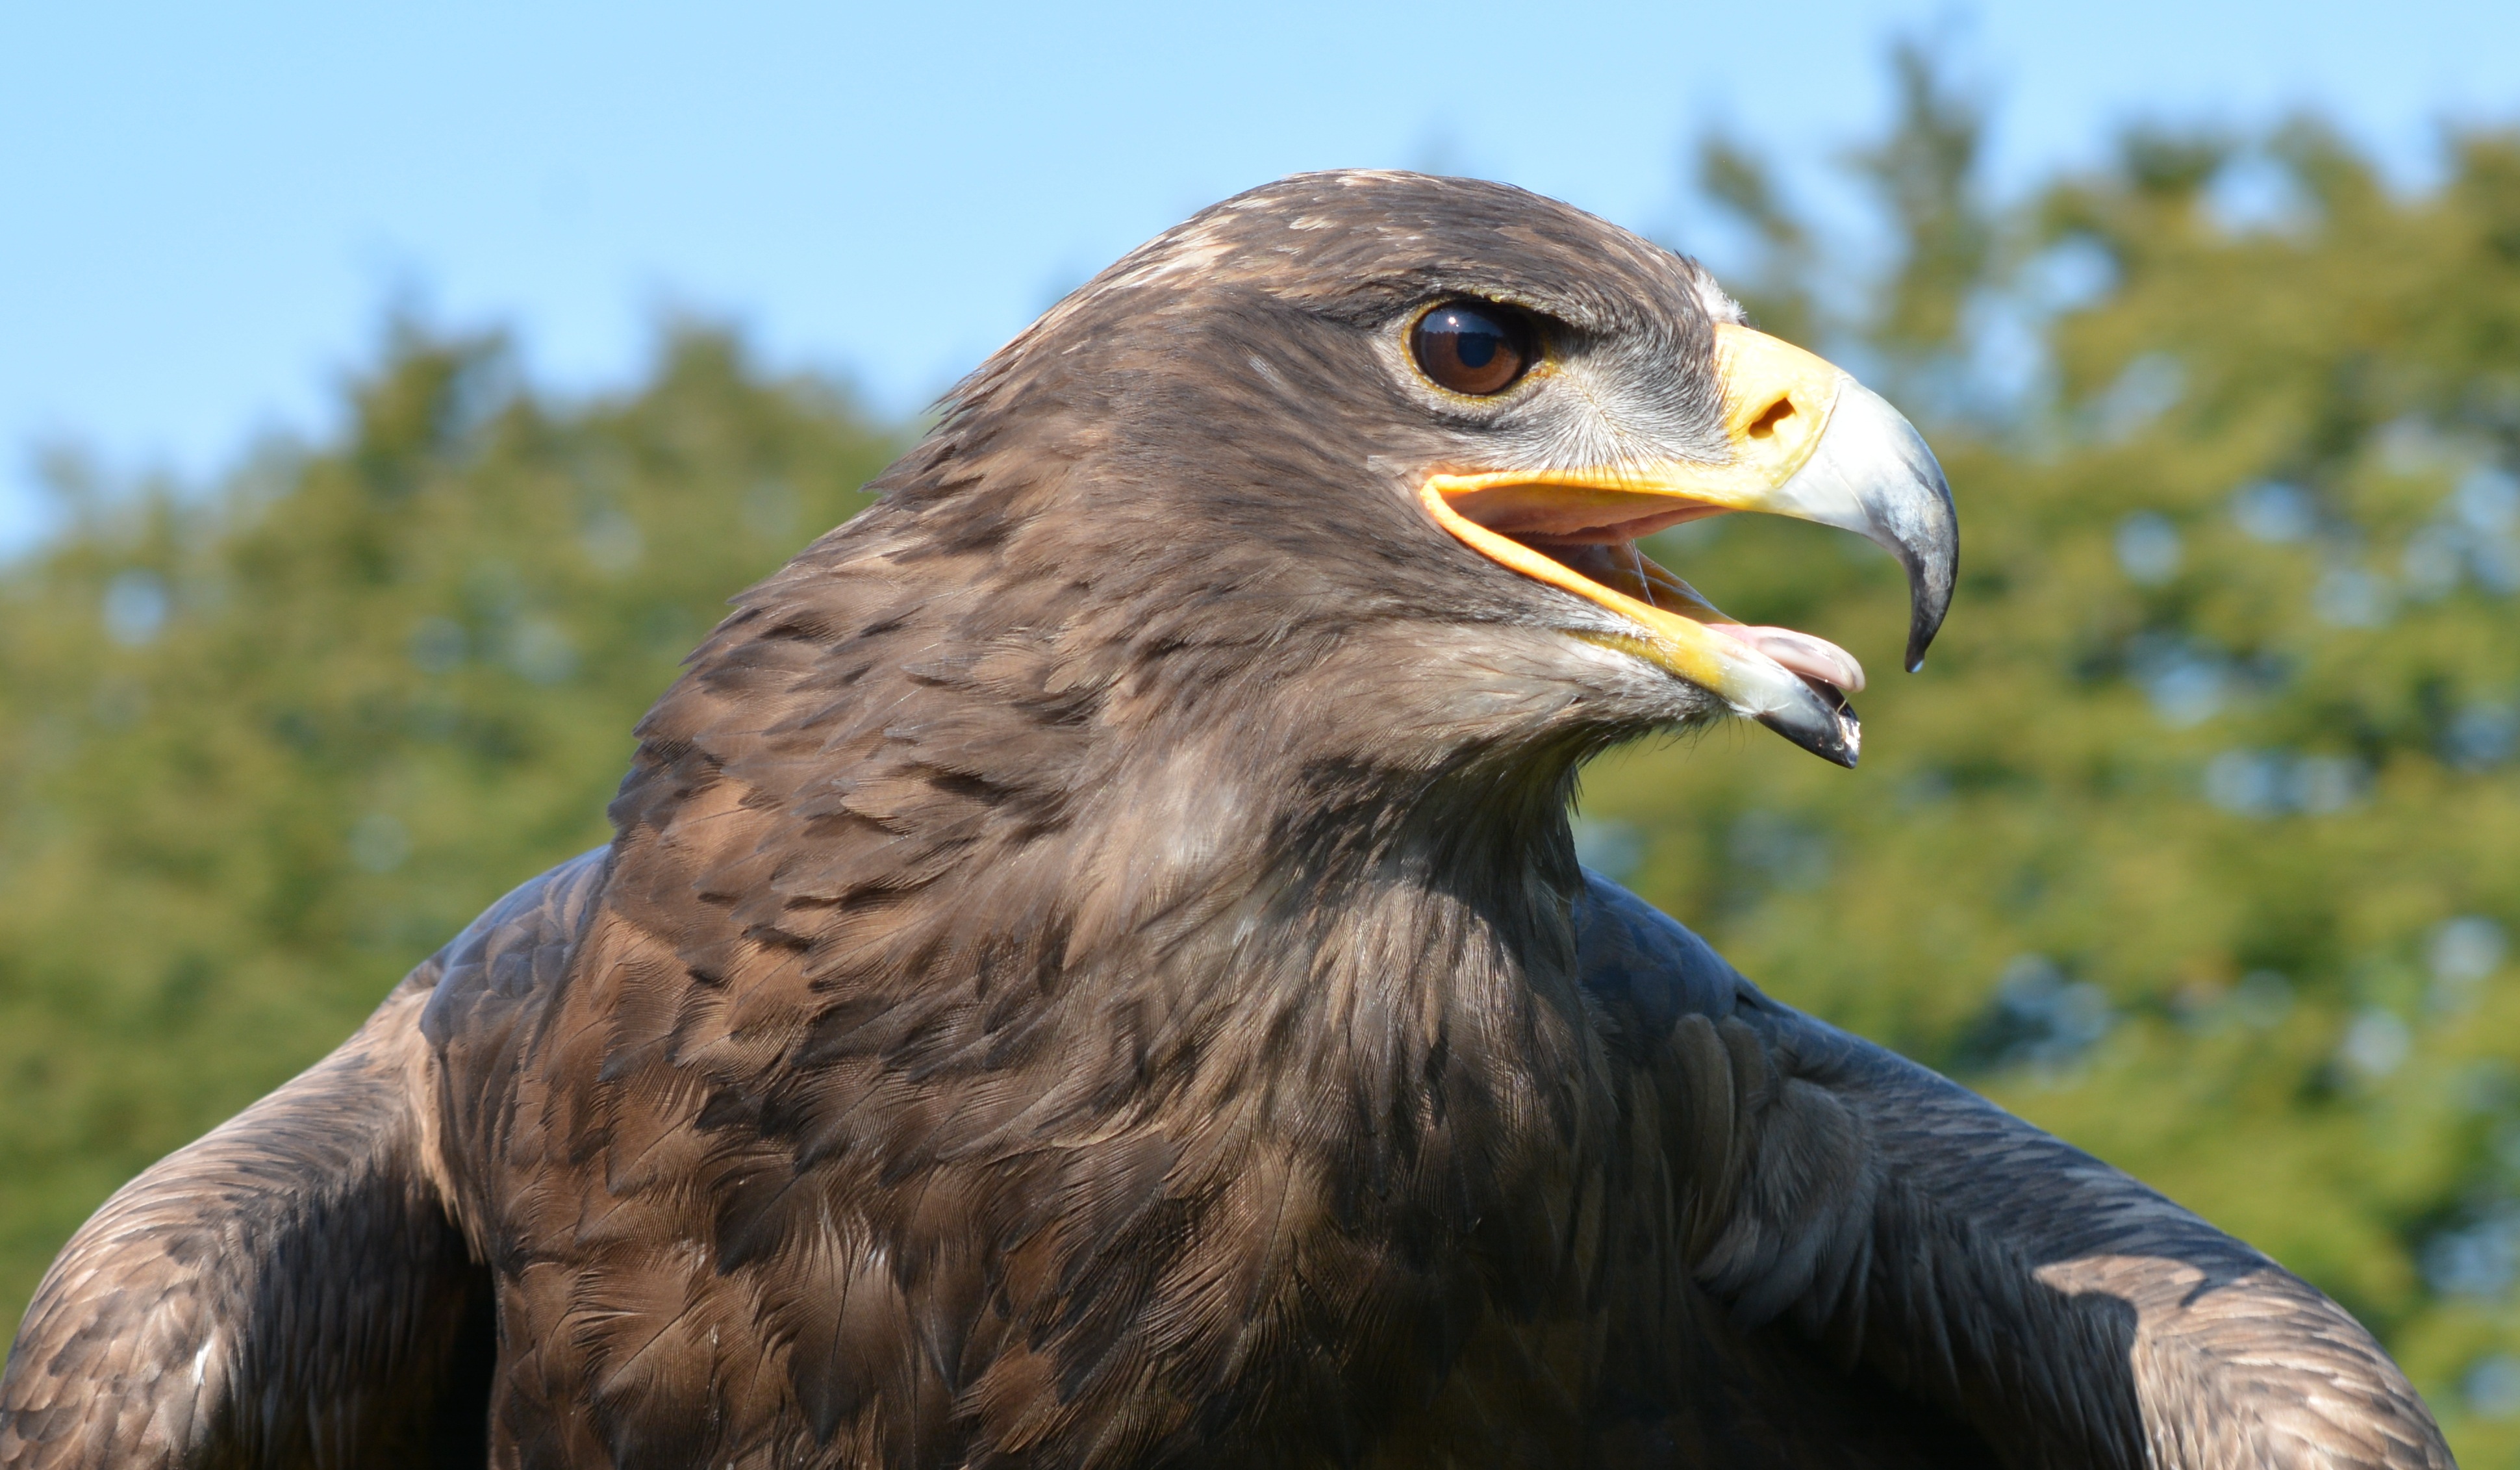
nature, bird, wing, wildlife, wild, beak, eagle, hawk, national park, fauna, raptor, bird of prey, bald eagle, vertebrate, vulture, falcon, buzzard, accipitriformes